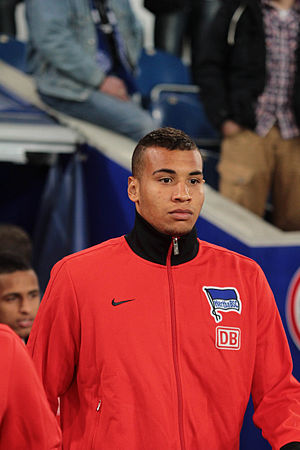
John Anthony Brooks
John Anthony Brooks er en amerikansk/tysk fodboldspiller. Han spiller for VfL Wolfsburg i den tyske Bundesliga.